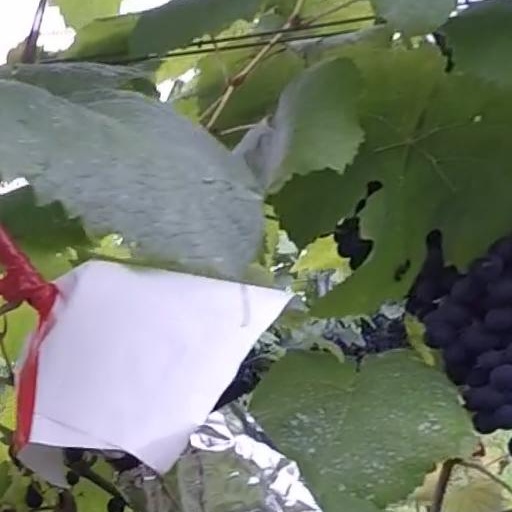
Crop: grape